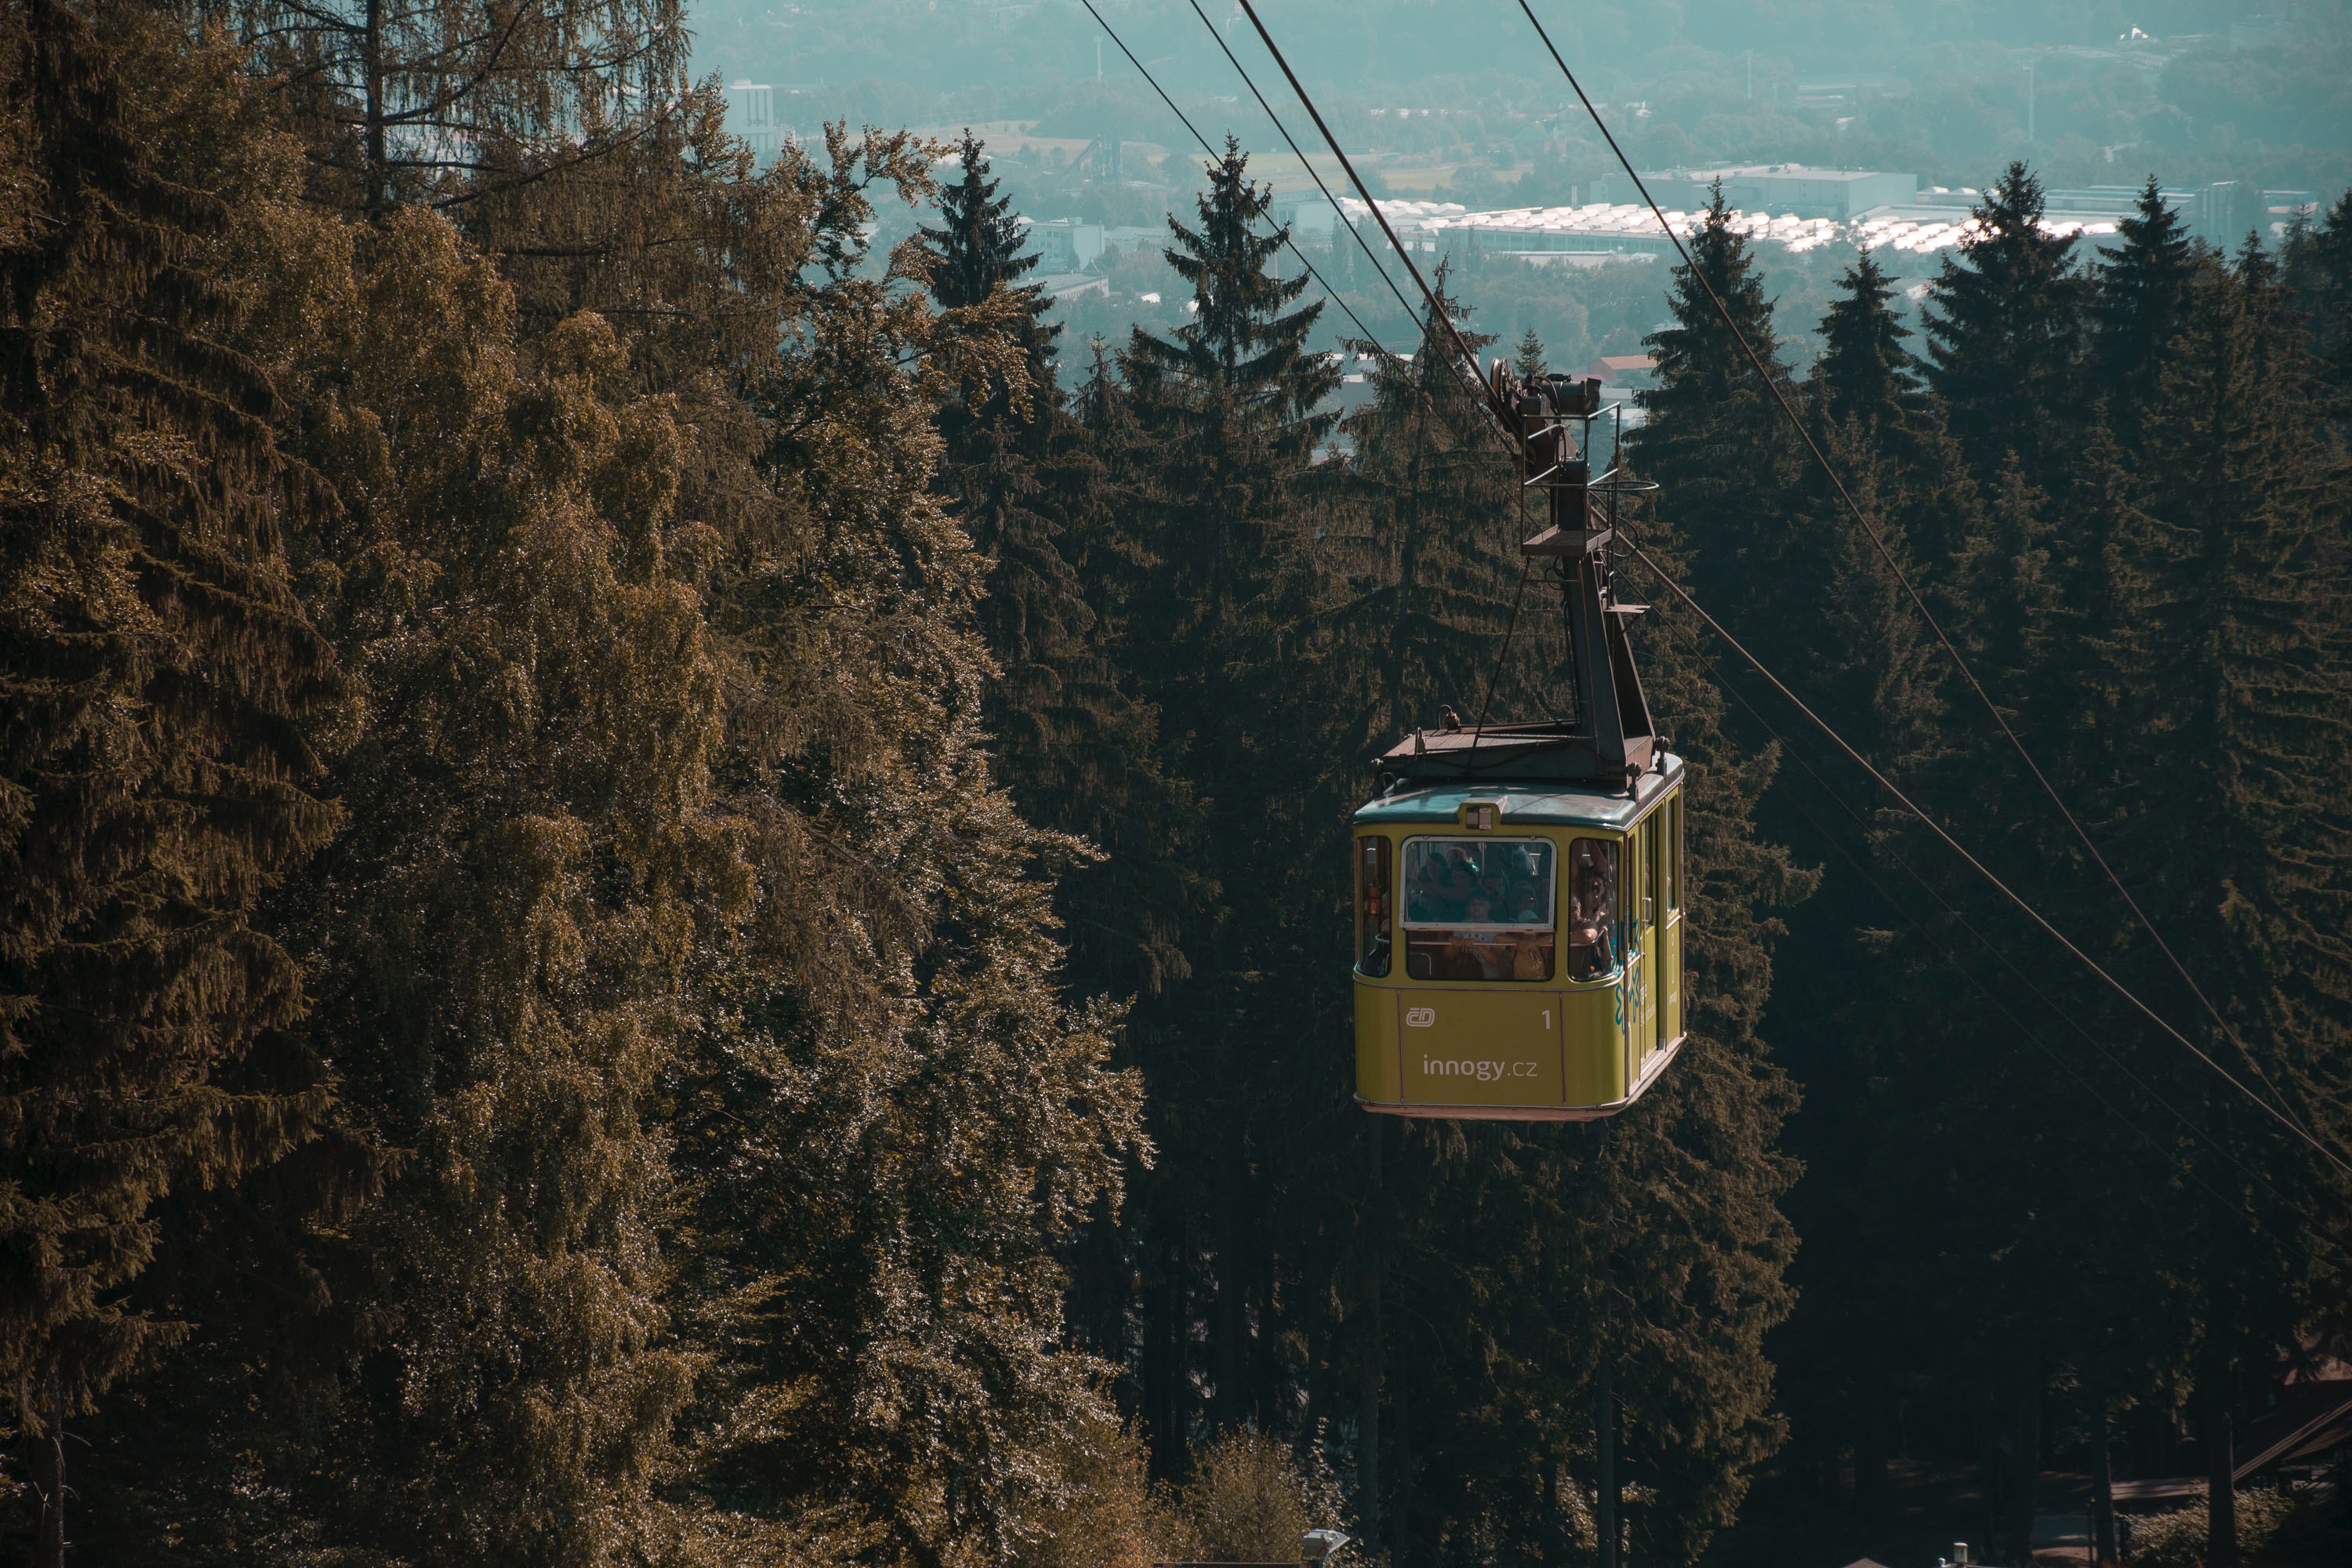
cable car, transport, tree, vehicle, sky, slope, hill station, geological phenomenon, winter, plant, forest, mountain